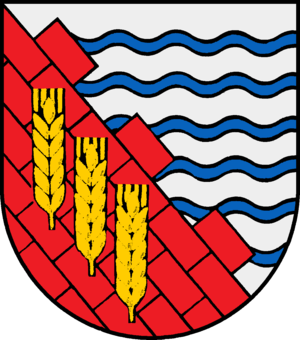
Wahlstorf (Holsten)
Coat of arms of Wahlstorf (Holsten)
Wahlstorf er en by og kommune i det nordlige Tyskland, beliggende i Amt Preetz-Land i den sydvestlige del af Kreis Plön. Kreis Plön ligger i den østlige/centrale del af delstaten Slesvig-Holsten.